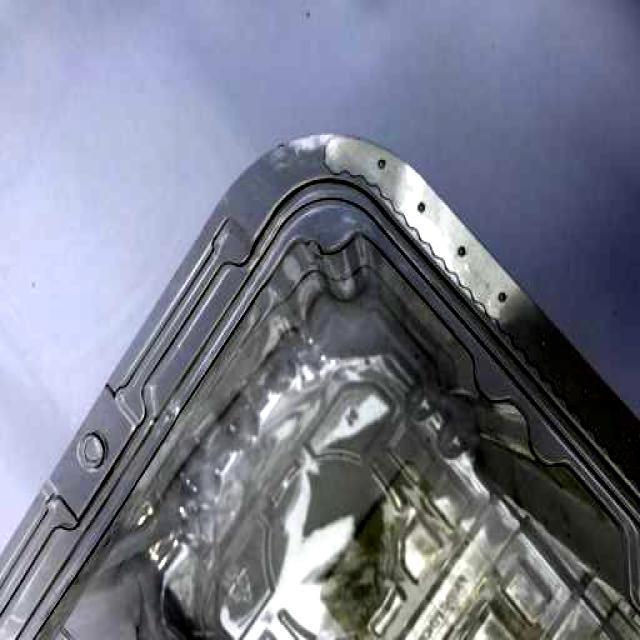
Label: Plastic